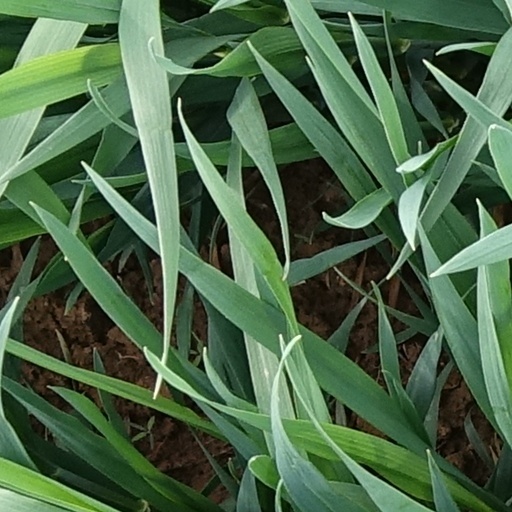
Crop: wheat